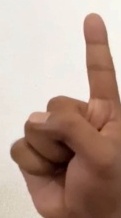
ASL sign: 1